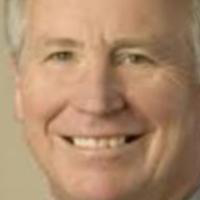
Age group: age 56-65